Sports in the Las Vegas metropolitan area

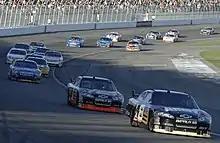
NASCAR racing at Las Vegas Motor Speedway

The Las Vegas Blackjacks RFC are a rugby union team that compete in the Southern California Rugby Football Union.